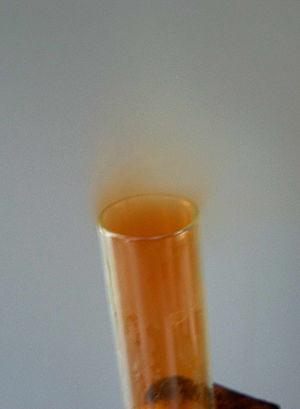
Le dioxyde d'azote est un composé chimique de formule NO₂. Concentré, il se présente comme un gaz brun-rouge toxique suffocant à l'odeur âcre et piquante caractéristique. C'est un précurseur de la production industrielle de l'acide nitrique HNO₃ et un polluant majeur de l'atmosphère terrestre produit par les moteurs à combustion interne et les centrales thermiques ; il est responsable à ce titre du caractère eutrophisant et acidifiant des « pluies acides » non soufrées. Il est aussi responsable de la présence d'acide nitrique :